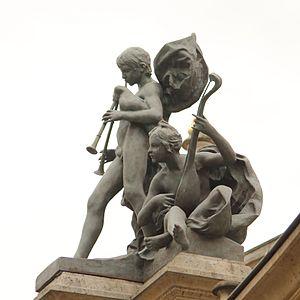
Groupe sculpté sur le toit du péristyle, dans la cour du Petit Palais (Paris), 1900. Zinc fondu. Sculpteur: Maurice Ferrary (1852-1904) Joueur de cornemuse et joueuse de luth.
Embrun est une commune française située dans le département des Hautes-Alpes, en région Provence-Alpes-Côte d'Azur.